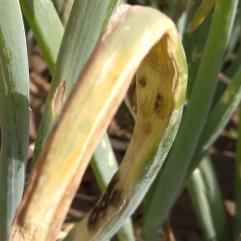
Crop: Onion
Condition: alternaria-d